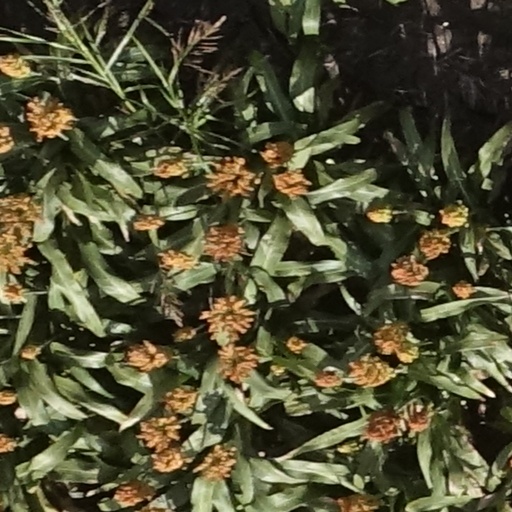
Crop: sorghum